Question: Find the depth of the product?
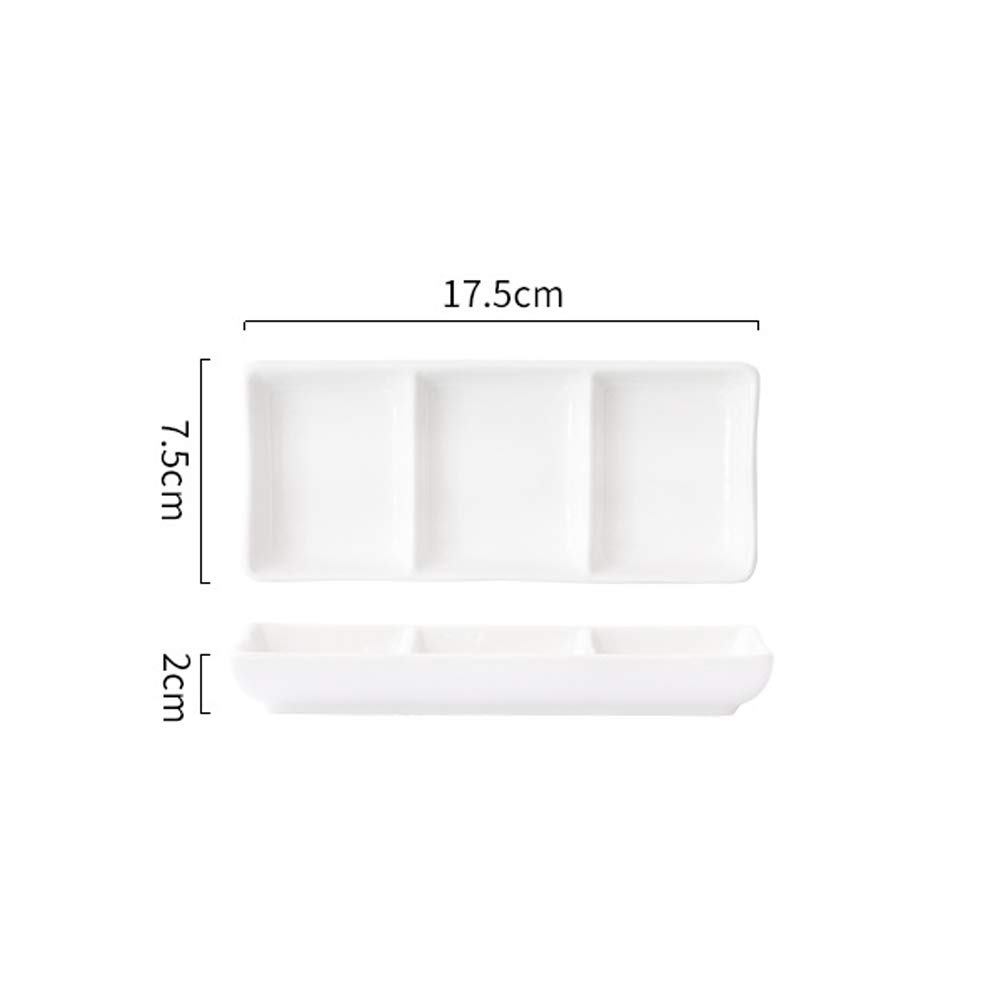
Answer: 17.5 centimetre